Canadian Aboriginal syllabics

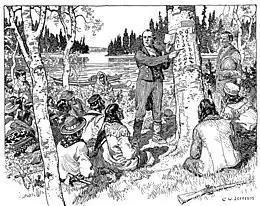
Artist’s impression of James Evans teaching syllabic writing to Cree Indians, in a 20th-century Canadian illustration.

Cree syllabics were created in a process that culminated in 1840 by James Evans, a missionary, probably in collaboration with Indigenous language experts. Evans formalized them for Swampy Cree and Ojibwe. Evans had been inspired by the success of Sequoyah's Cherokee syllabary after encountering problems with Latin-based alphabets, and drew on his knowledge of Devanagari and Pitman shorthand. Canadian syllabics would in turn influence the Pollard script, which is used to write various Hmong–Mien and Lolo-Burmese languages. Other missionaries were reluctant to use it, but it was rapidly indigenized and spread to new communities before missionaries arrived.